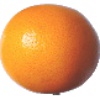
Label: pink_grapefruit